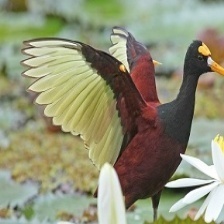
Species: NORTHERN JACANA
Scientific name: JACANA SPINOSA